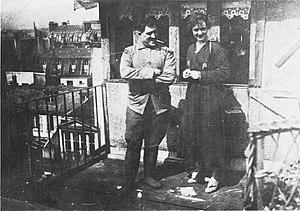
Guillaume Albert Vladimir Alexandre Apollinaire de Kostrowitzky, dit Guillaume Apollinaire, est un poète et écrivain français, critique et théoricien d'art qui serait né sujet polonais de l'Empire russe, le 26 août 1880 à Rome. Il meurt à Paris le 9 novembre 1918 de la grippe espagnole, mais est déclaré mort pour la France en raison de son engagement durant la guerre.